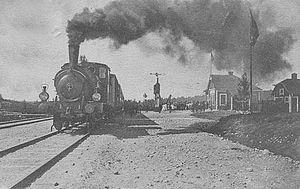
Le chemin de fer de Varberg-Ätran a été un chemin de fer entre Varberg et Ätran, utilisé entre 1911 et 1961.